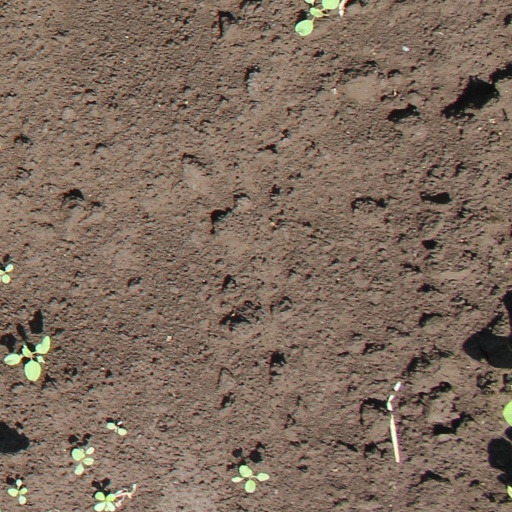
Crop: soybean